Boleite

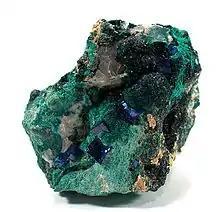
Boleite and atacamite from the Santa Rosa Mine, Noche Buena, Mazapil Municipality, Zacatecas, Mexico

Boleite was first collected as a very minor ore of silver, copper and lead at Boleo, Mexico. Boleite was named after its place of discovery, El Boleo mine, on the Baja Peninsula, near Santa Rosalia, Mexico.